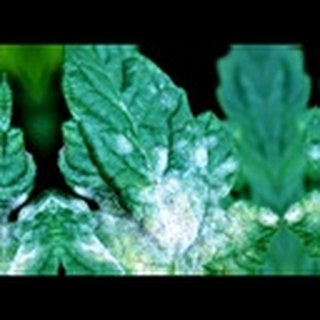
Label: cotton_powdery_mildew